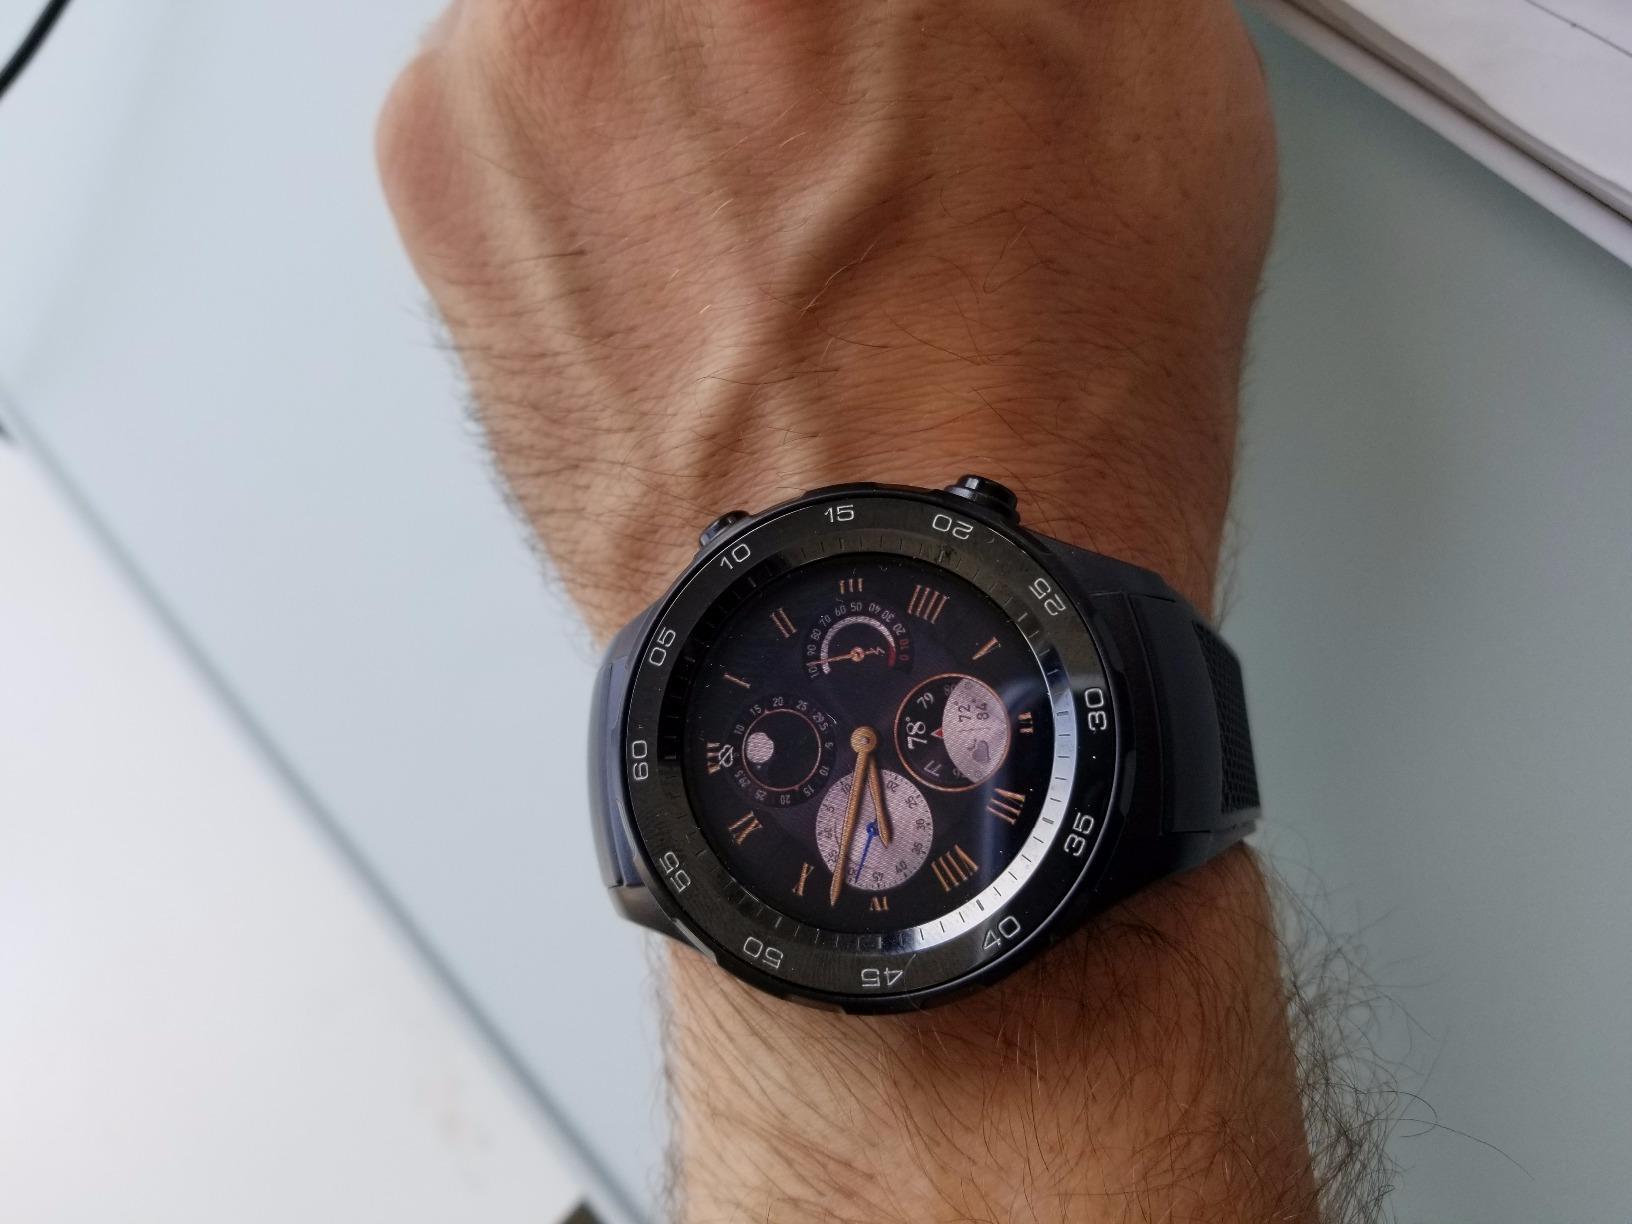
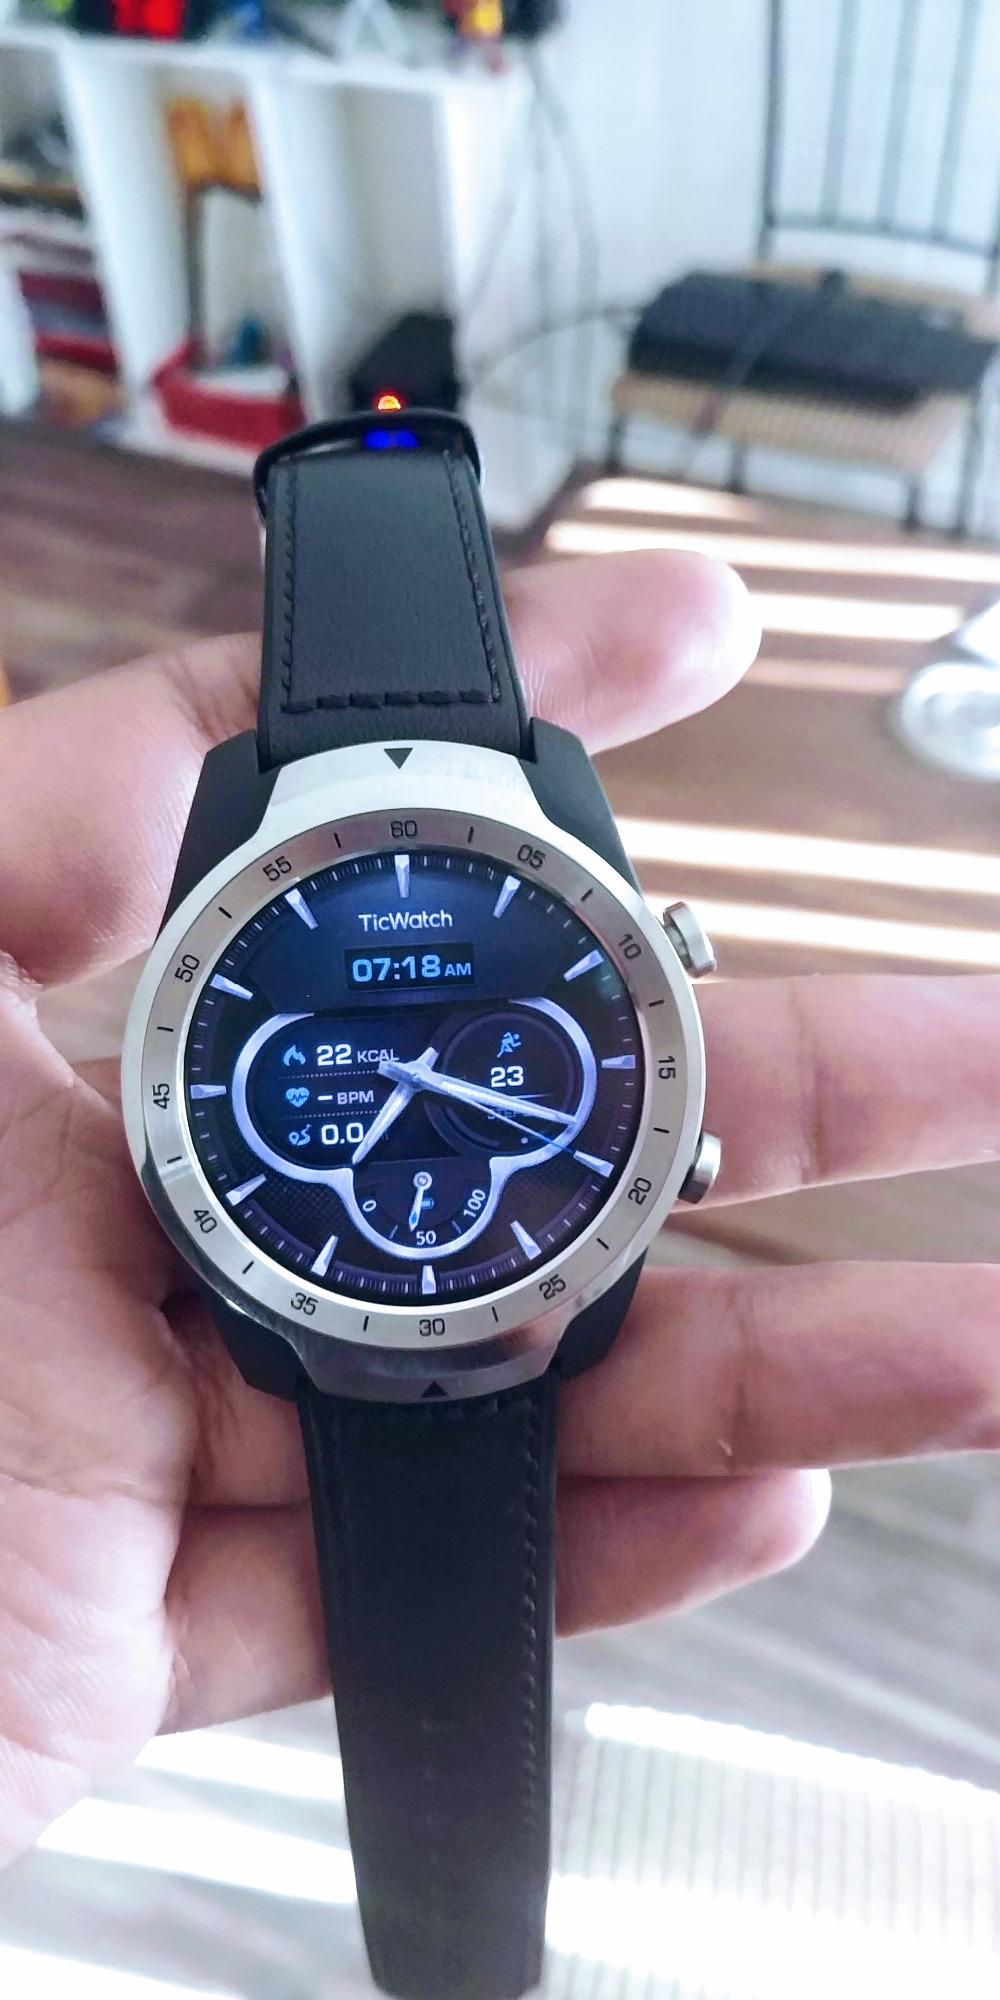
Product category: smartwatch
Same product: no